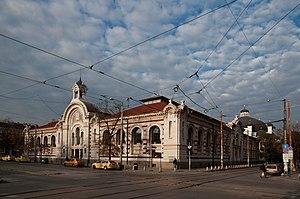
La Halle centrale de Sofia, en Bulgarie, ouverte en 1911, et dessinée par l'architecte Naum Torbov.
Le marché central de Sofia', connu sous le nom de arché central est un marché couvert situé sur le Boulevard Marie Louise, dans le centre-ville de Sofia, capitale de la Bulgarie. Il fut ouvert en 1911 et est encore aujourd'hui un lieu important de commerce pour la ville.